Chesapeake Warehouses

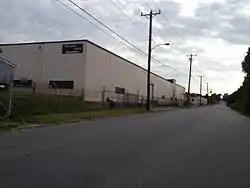

The Chesapeake Warehouses are a complex of eight former tobacco storage facilities at 1100 Dinwiddie Avenue in Richmond, Virginia. These facilities were built c. 1929, and served as storage facilities for a number of the major American tobacco companies. Each warehouse was a single-story timber frame building with galvanized sheet metal walls, and was about in size. Tobacco was brought into the complex, which originally had fourteen warehouses, by rail, and was delivered to local processing plants by truck. They were in regular use until 1963, when industry practices moved away from the centralized storage of large quantities of tobacco, a practice that resulted in significant losses due to insect infestation. Six of the original warehouses were demolished due to termite infestation.